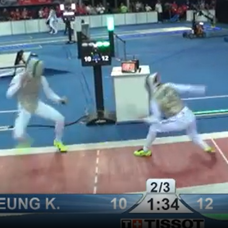
Label: Resized Point